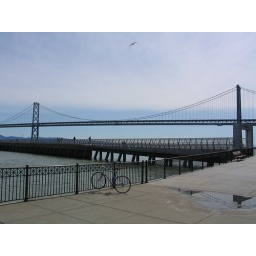
Bertoni road bike near Bay Bridge in Fisherman Wharf of San Francisco 2006